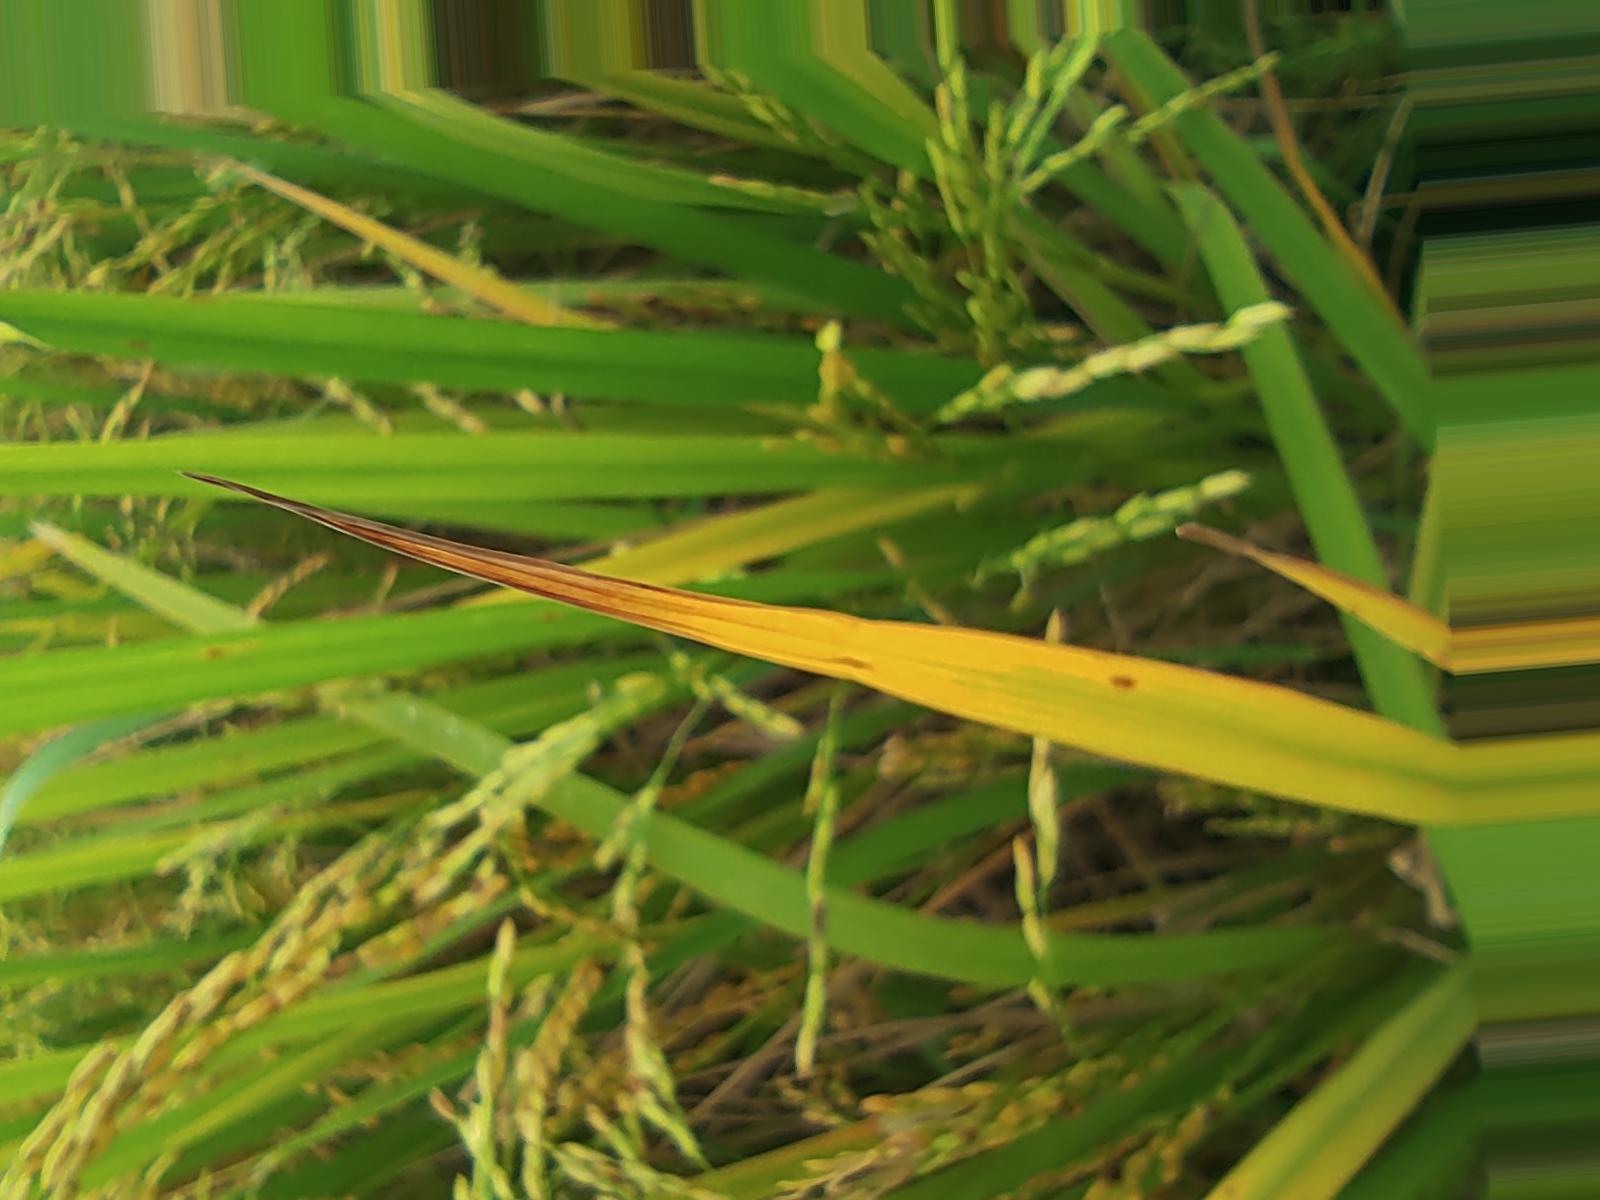
Nhãn: Bệnh Cháy lá ( Leaf scald )